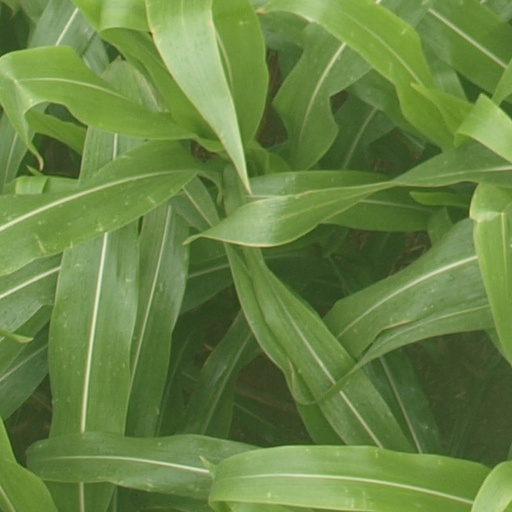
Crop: maize; corn